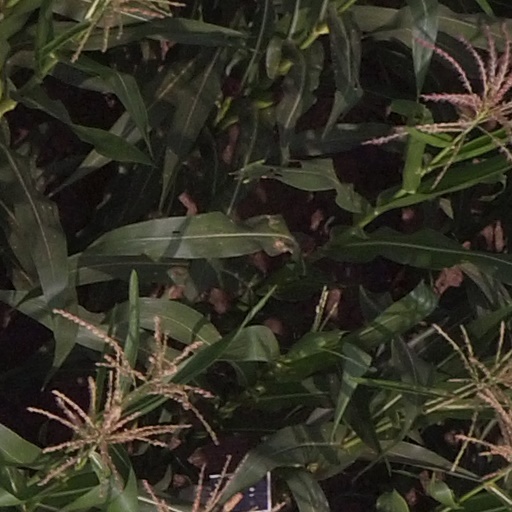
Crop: maize; corn